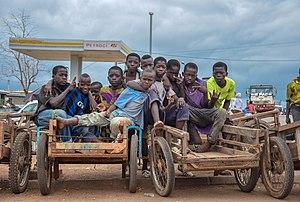
Enfants jouant à la gare routière pose dans des charrettes qui transportent des bagages This is an image with the theme ""Africa on the Move or Transport"" from: Ivory Coast"